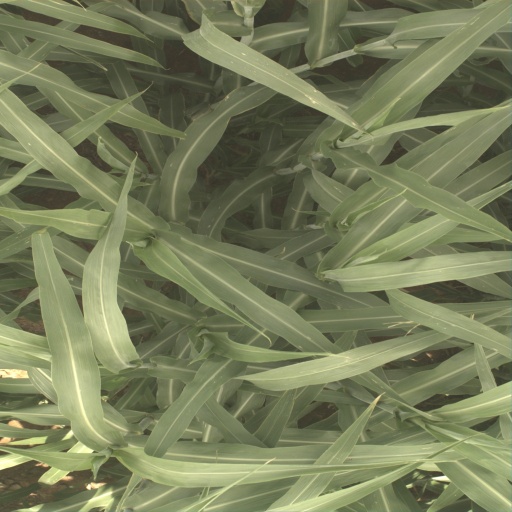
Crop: sorghum